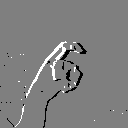
ASL letter: x